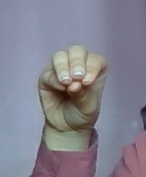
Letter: ha